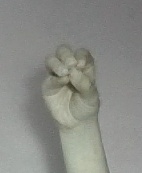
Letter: ha